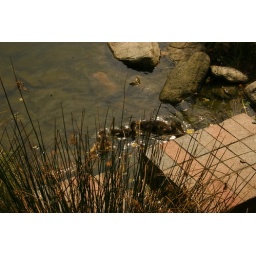
ducks in blowing rock